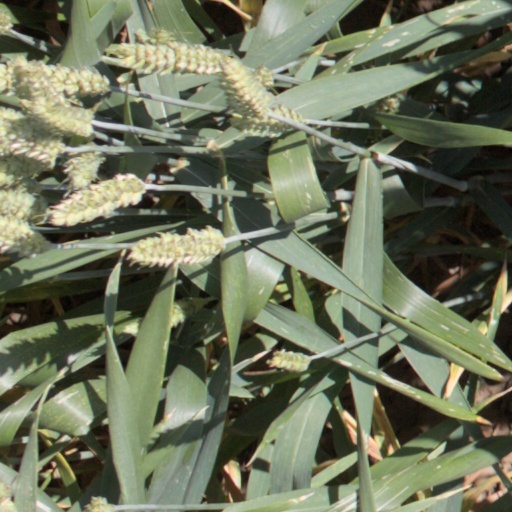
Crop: wheat